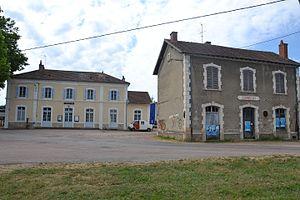
Bâtiment des deux lignes (national et départementale)
La gare de Corbigny est une gare ferroviaire française de la ligne de Clamecy à Gilly-sur-Loire, située à Corbigny dans le département de la Nièvre en région Bourgogne-Franche-Comté.